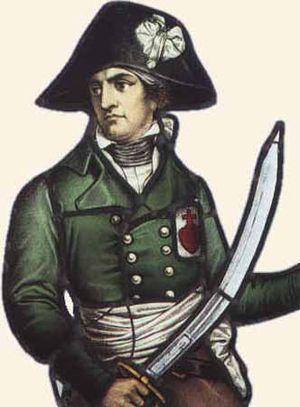
Les colonnes infernales est le nom donné à des colonnes incendiaires ayant opéré de janvier à mai 1794 sous le commandement du général républicain Turreau lors de la guerre de Vendée, et qui devaient détruire les derniers foyers insurrectionnels de la Vendée militaire.